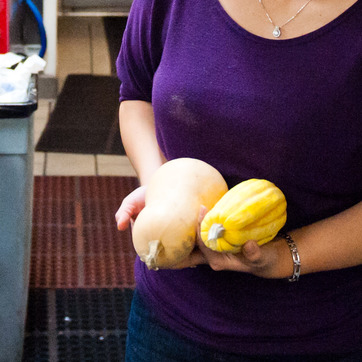
Material: food